Sexually transmitted infections in the pornography industry

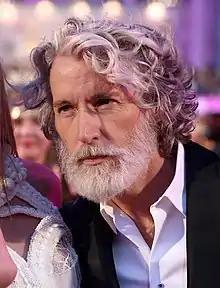
Aiden Shaw became HIV positive in 1997.

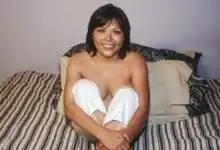
Brooke Ashley became HIV positive in 1998 but returned to pornography in 2005 in a film with her boyfriend Eddie Wood, who was also HIV positive.

According to former pornographic actress Shelley Lubben, a 1980s outbreak of HIV led to the death of 27 porn stars between 1985 and 1992, including Wade Nichols (who died in 1985), John Holmes (1988), Marc Stevens (1989), and Al Parker (1992). When Nichols died in 1985, his fellow porn star Ron Jeremy denied that Nichols' death was AIDS-related. Stevens died of AIDS in 1989, aged 46. Parker died in 1992 from complications of AIDS, aged 40.